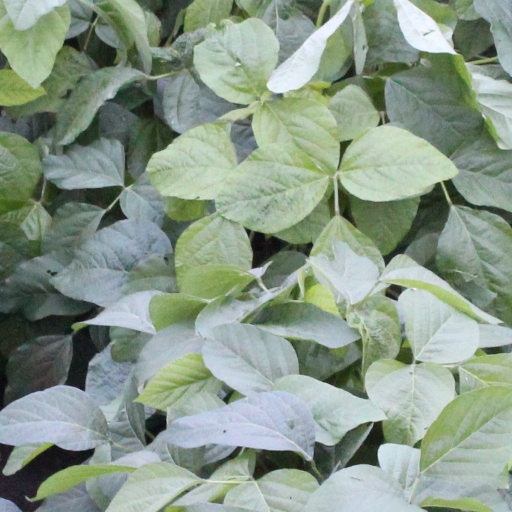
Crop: soybean